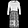
Label: Dress